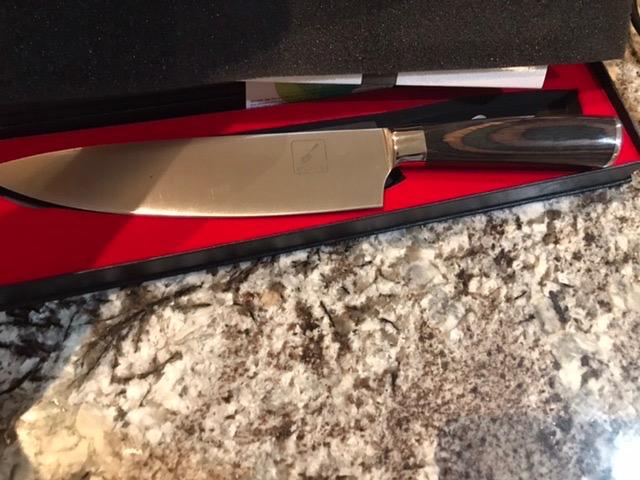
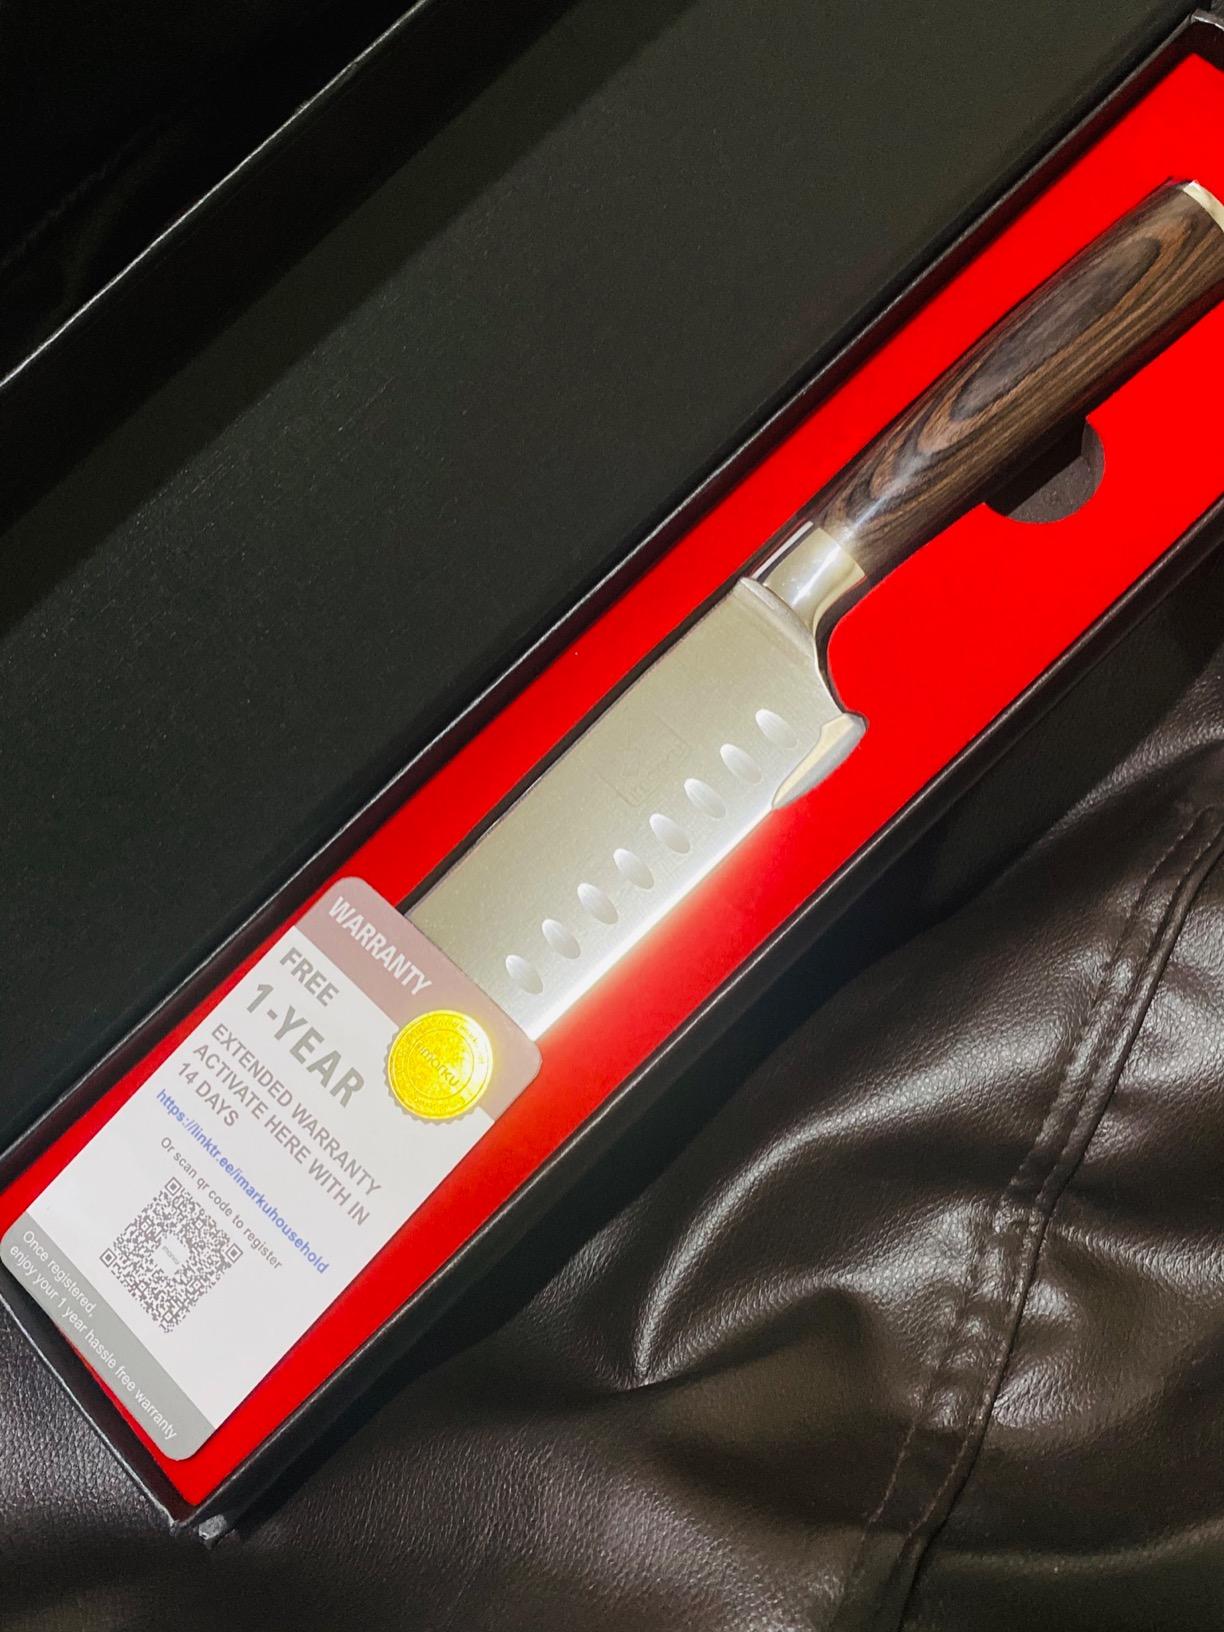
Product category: items_knife
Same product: no